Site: brandenburg
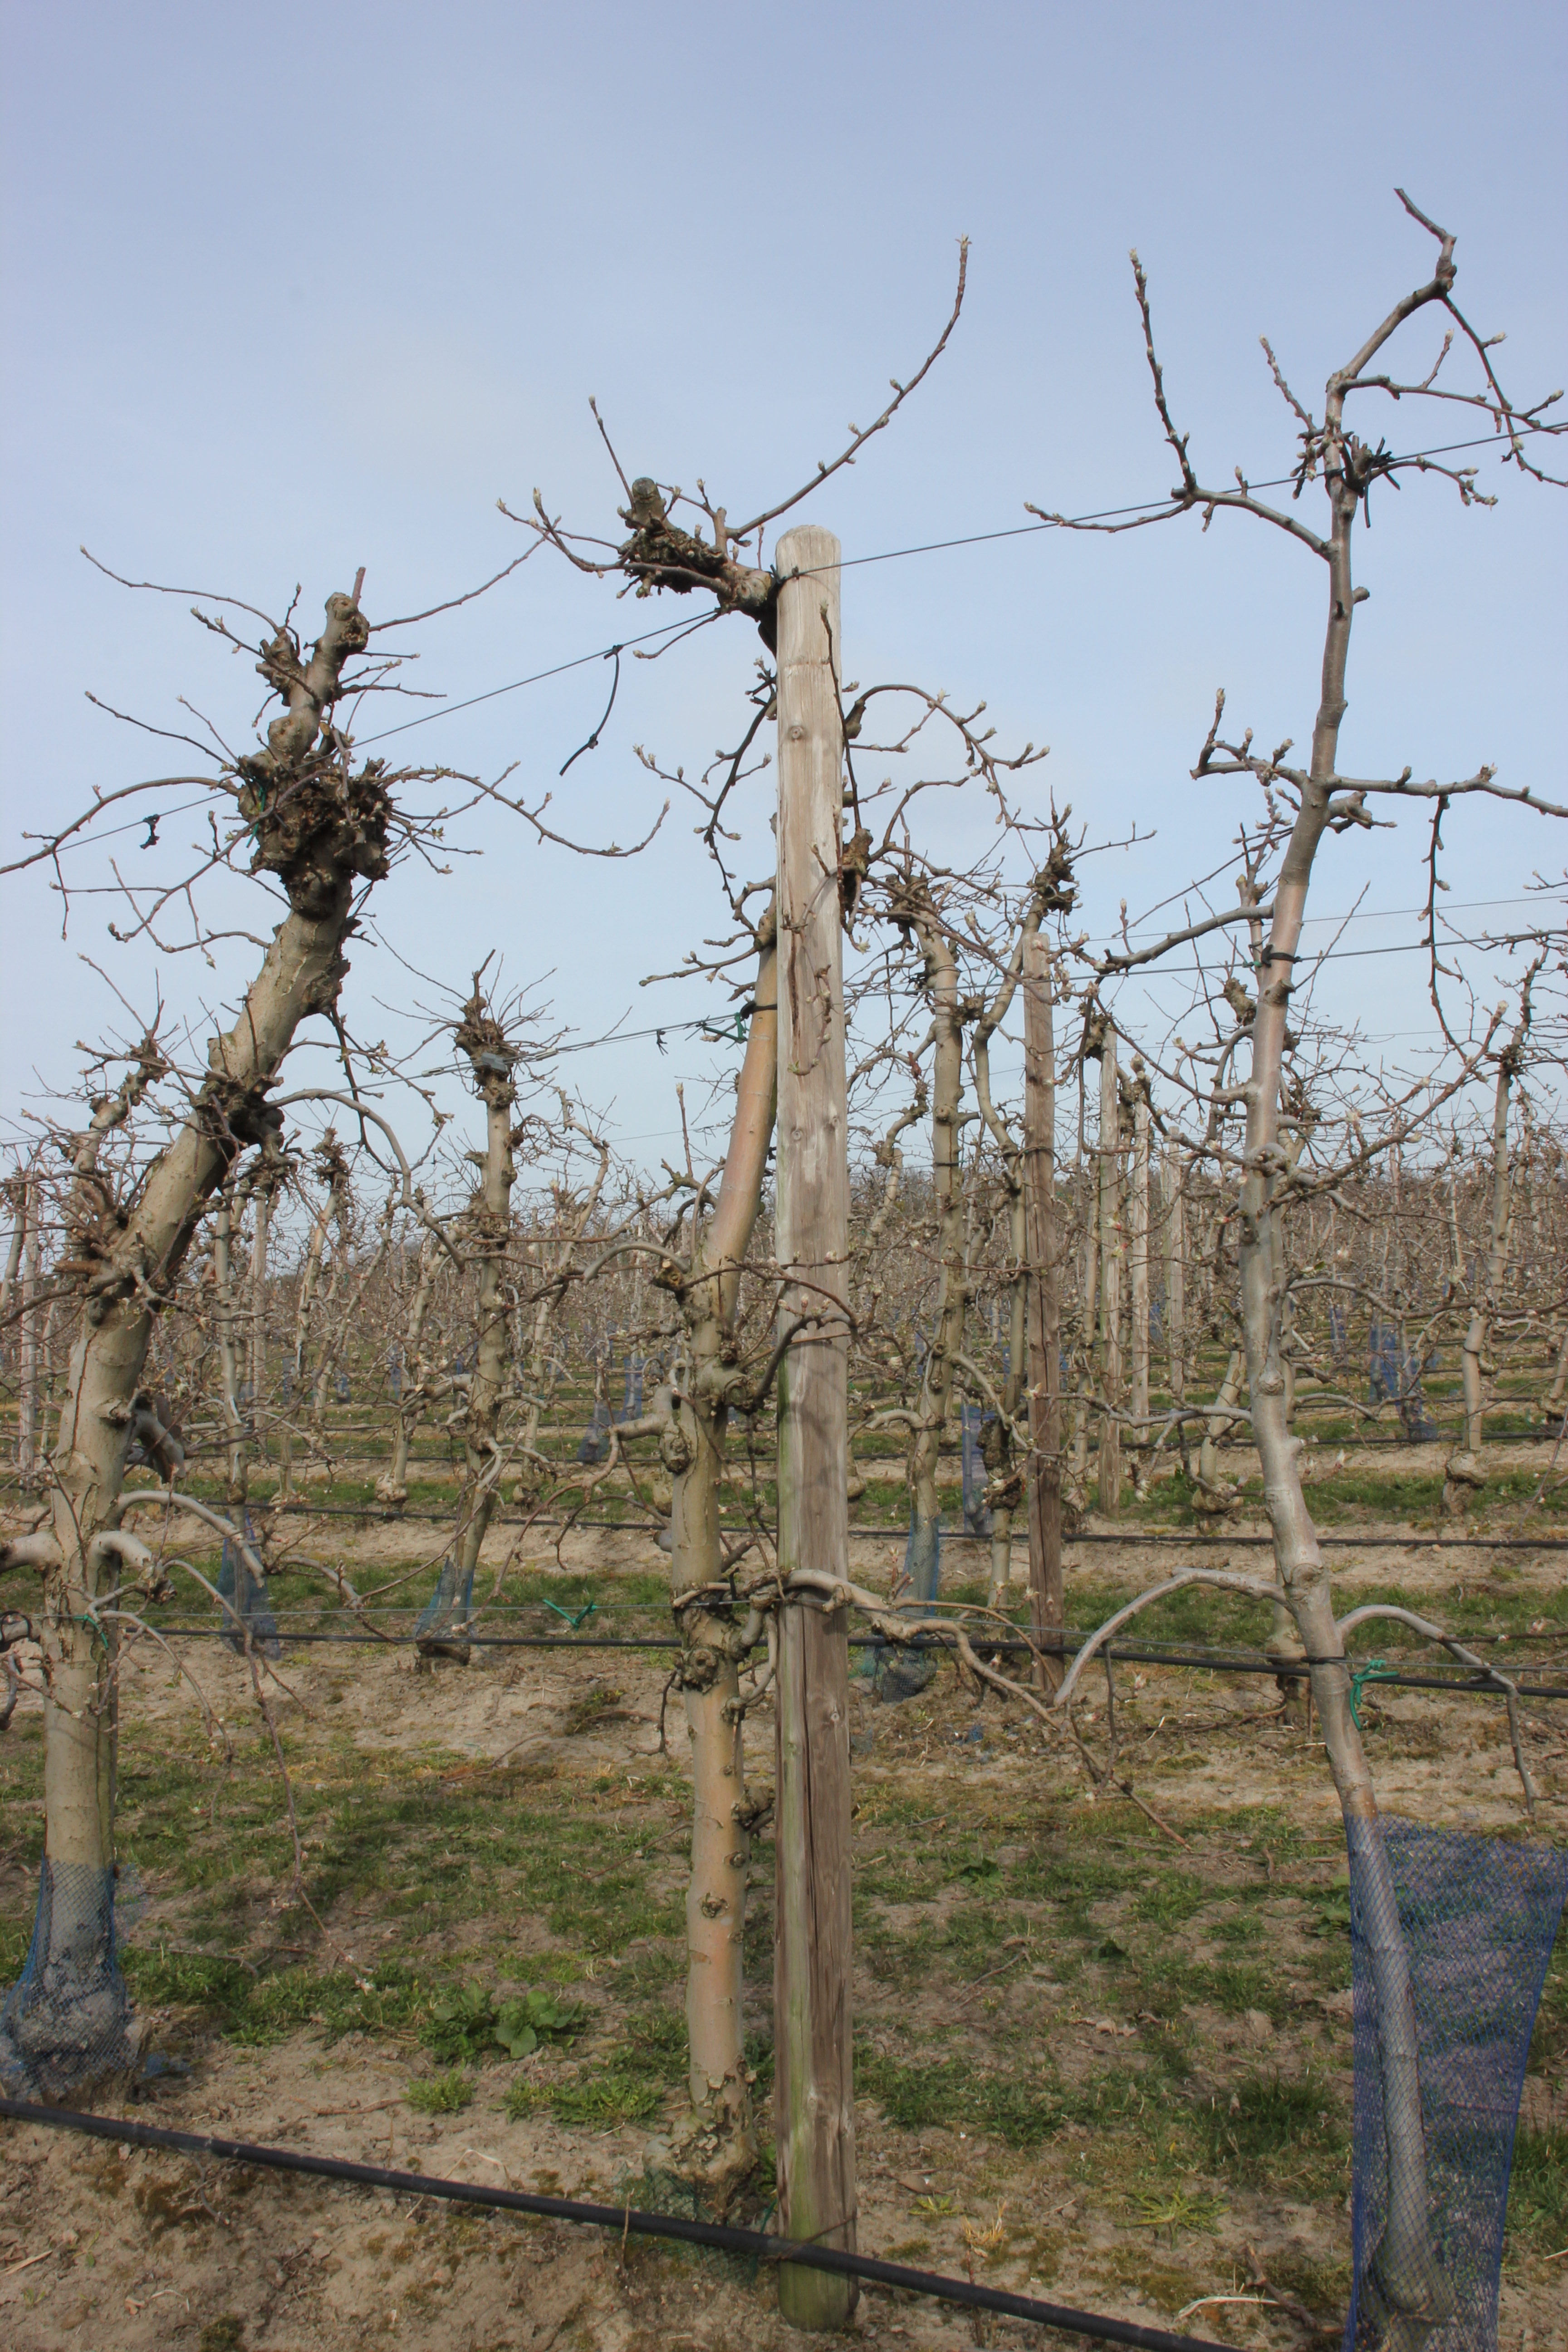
Growth stage (BBCH 54): Inflorescence emergence